Soul food

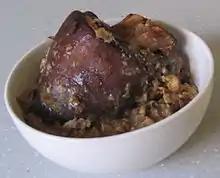
Ham hock and black-eyed peas

Frederick Douglass said in his autobiography that because enslaved people living on the Eastern shore of Maryland near the Choptank River received the bare minimum in food from their enslavers, they fished for food to supplement their diet, catching turtles, fish, and eels. Douglass wrote: "The men and women slaves received, as their monthly allowance of food, eight pounds of pork, or its equivalent in fish, and one bushel of corn meal". Another way they supplemented their diet was by growing vegetable gardens; they grew corn, potatoes, peas, beans, herbs, and melons. They did not have fat or cooking oil to cook their food. Slaveholders in Dorchester County, Maryland rarely fed their slaves. To supplement their poor diets, enslaved people in Dorchester fished for food in the Choptank River and hunted game on land. The animals they caught for food included rabbit, turtle, duck, goose, turkey, pigeon, woodpecker, possum, raccoon, skunk, deer, and muskrat. They cooked vegetables such as okra, corn, leafy greens, and sweet potatoes that they grew in their gardens. From these various food sources enslaved people created their meals.